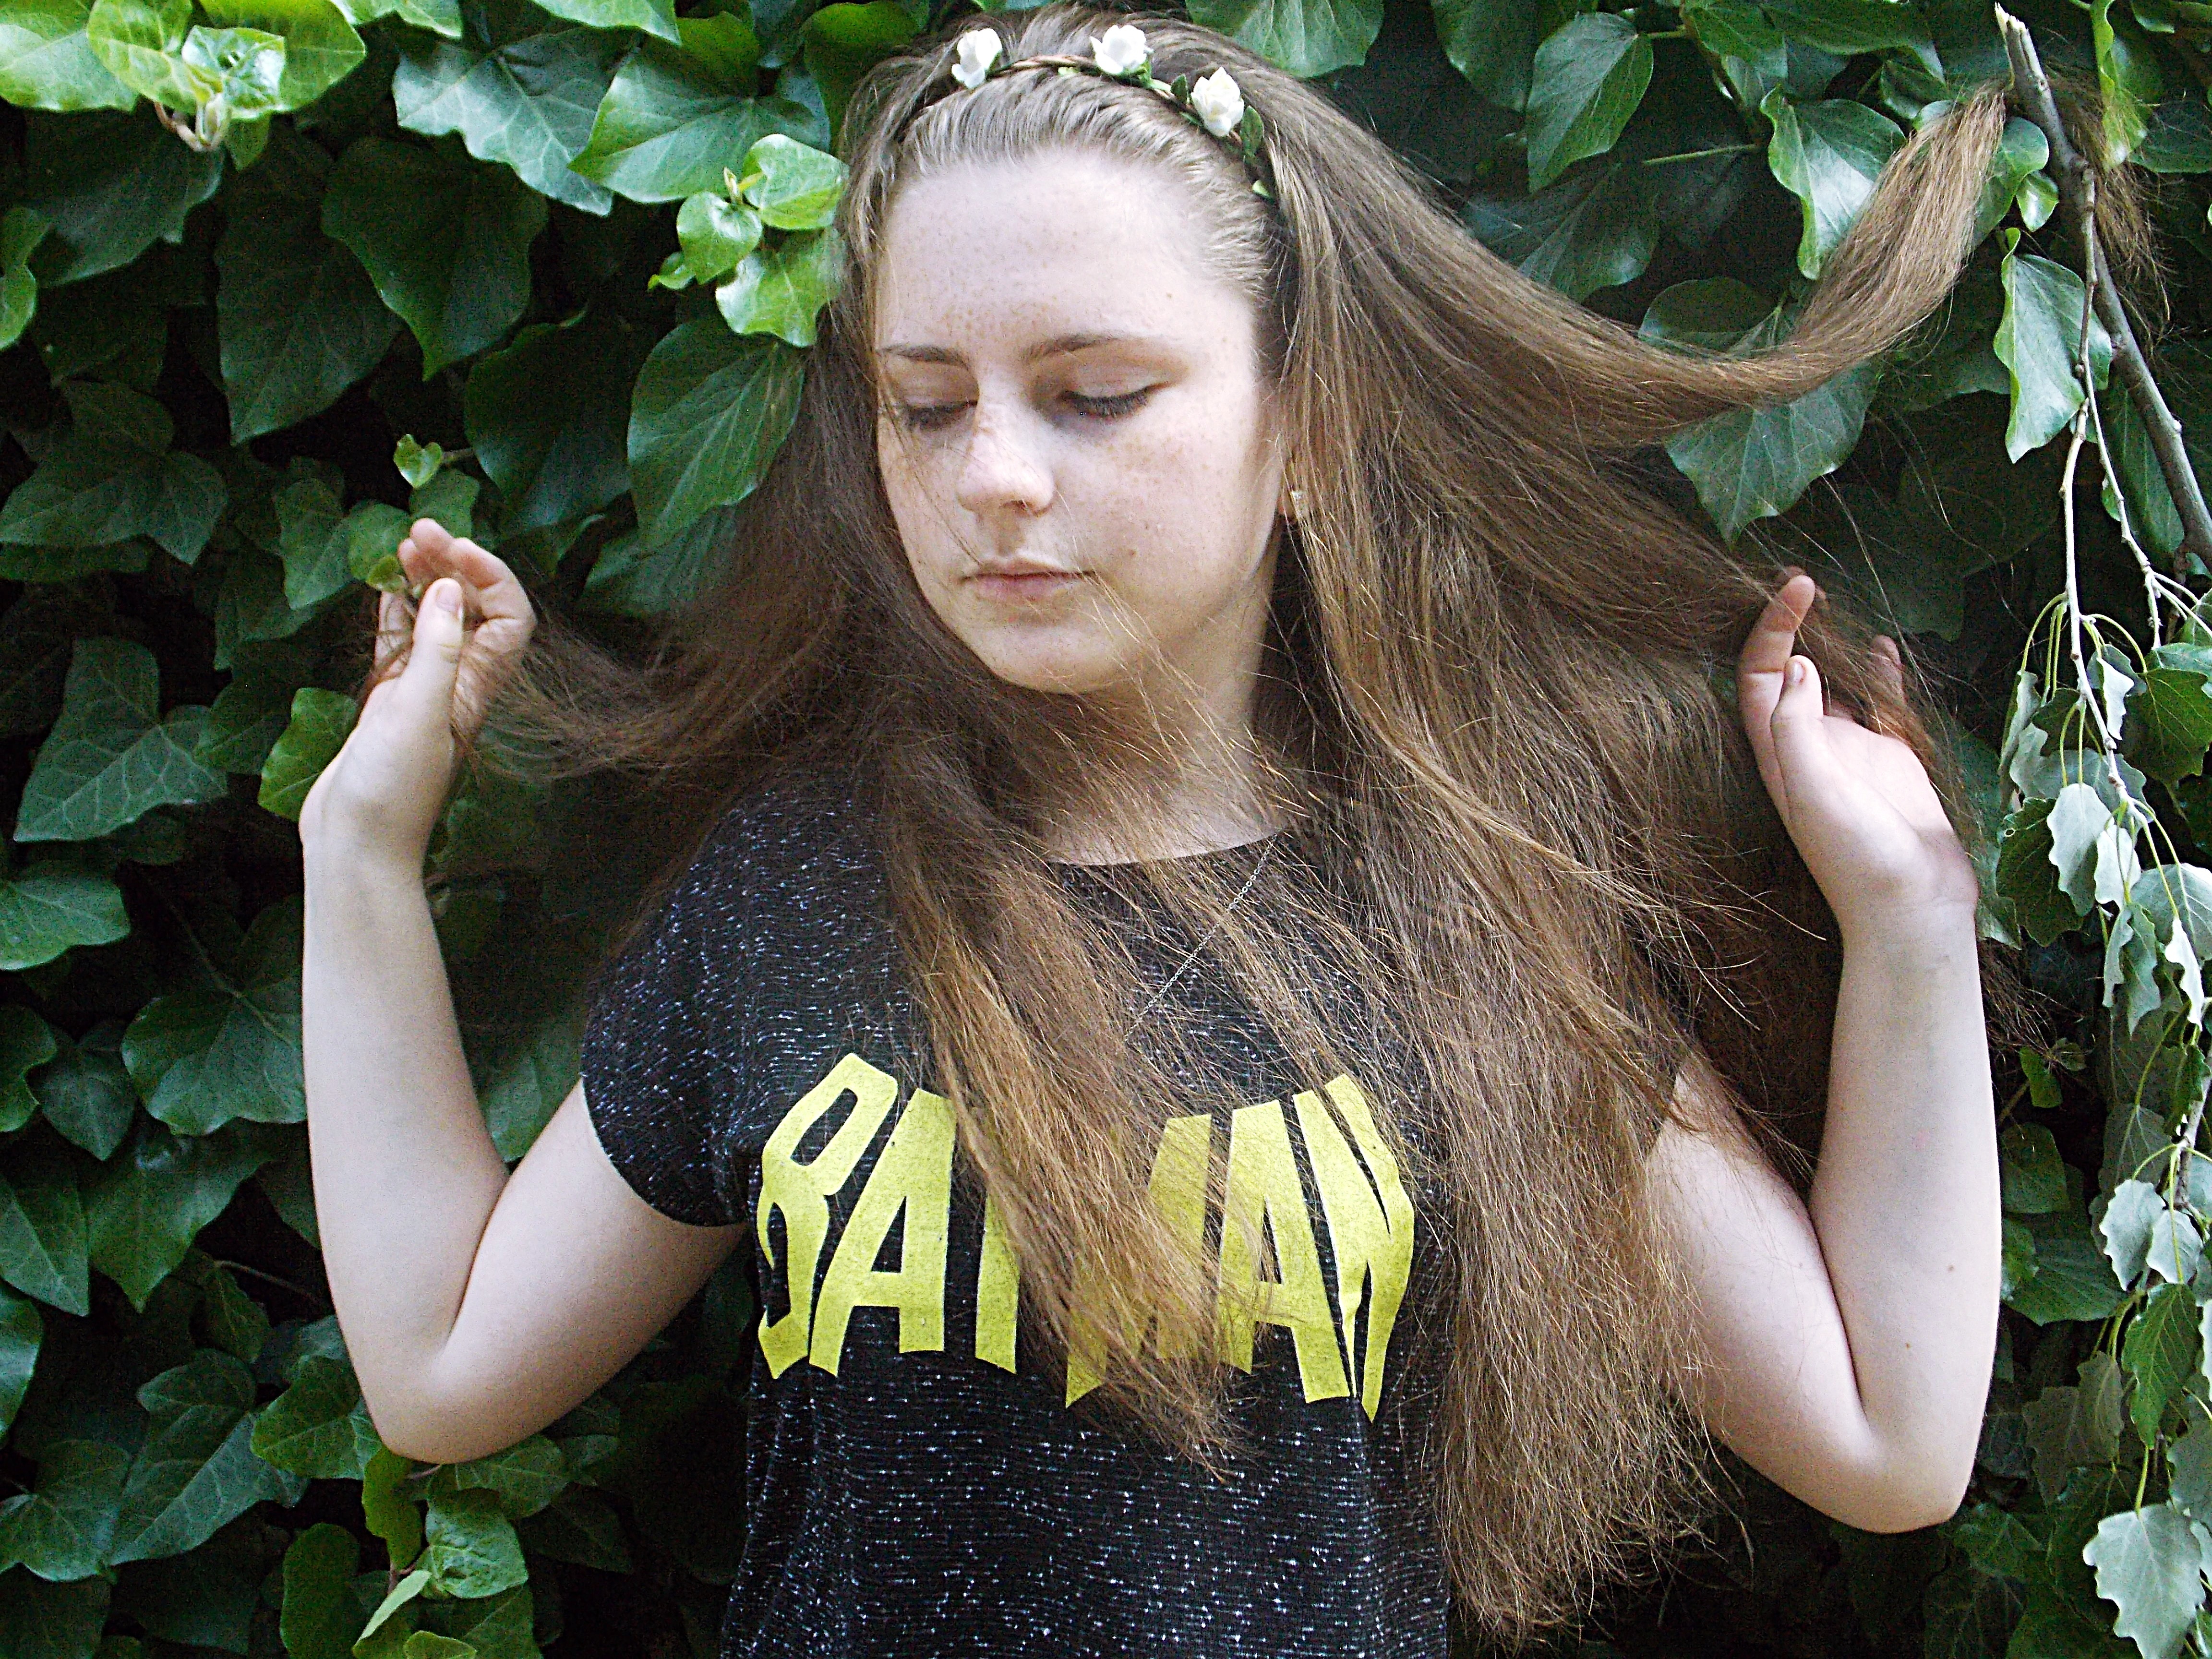
hand, tree, forest, grass, person, plant, girl, woman, hair, photography, sunlight, leaf, flower, portrait, model, green, jungle, autumn, fashion, lady, flora, facial expression, hairstyle, smile, long hair, human body, leaves, dress, head, photograph, beauty, blond, photo shoot, sensitive, brown hair, portrait photography